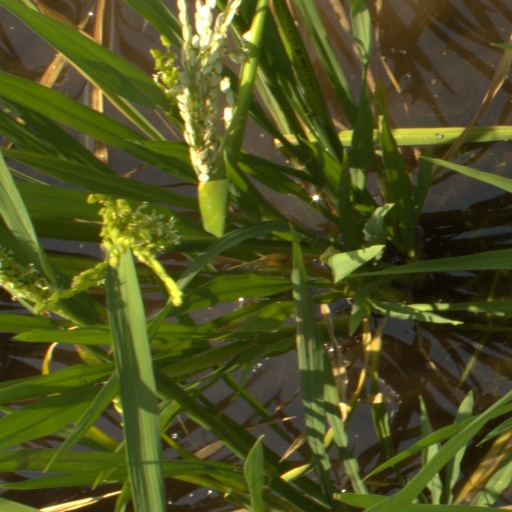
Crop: rice